London Hotel, Albany

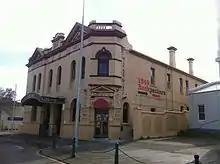
London Hotel from corner of York St and Stirling Tce

The London Hotel is a hotel located on Stirling Terrace overlooking Princess Royal Harbour in Albany in the Great Southern region of Western Australia.